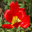
Label: tulip